Catholic Rent

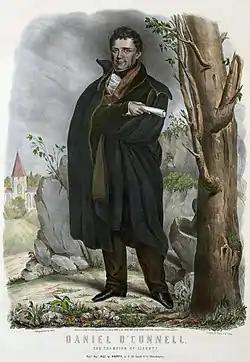
"Daniel O'Connell: The Champion of Liberty" poster published in Pennsylvania, 1847

The idea was introduced in February 1824 due to the inability for the Catholic Association to achieve a quorum of ten members so that the proceedings of its meetings could be valid. Patrick M. Geoghegan notes that the idea had precedent, with Viscount Kenmare having suggested a national subscription in the 1780s while advocating Catholic relief, and O’Connell having attempted a temporary subscription in 1812.